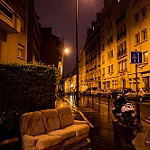
Label: street